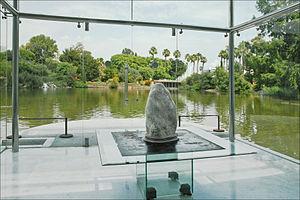
Cette liste de parcs et jardins publics de France recense l'ensemble des jardins publics, parcs publics et espaces verts appartenant aux collectivités territoriales de France. Les parcs et jardins appartenant à des institutions ou des établissements publics français figurant dans cette liste sont des propriétés privées.